Vernon Coleman

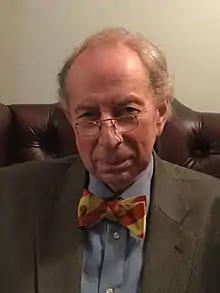
Coleman in 2019

Vernon Edward Coleman (born 1946) is an English conspiracy theorist and writer, who writes on topics related to human health, politics and animal welfare. He was formerly a general practitioner (GP) and newspaper columnist. Coleman's medical claims have been widely discredited and described as pseudoscientific conspiracy theories.